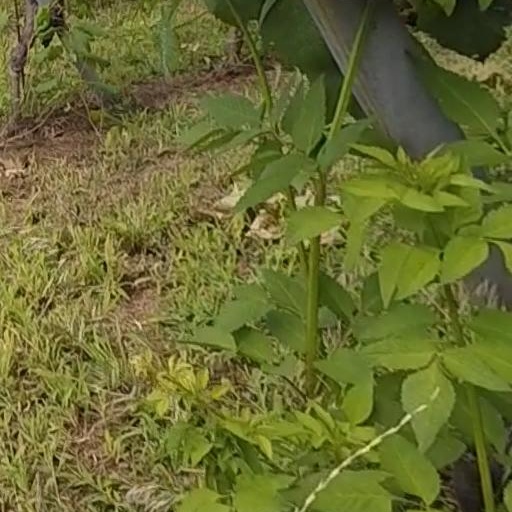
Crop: grape